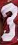
Number: 3